Islam in Syria

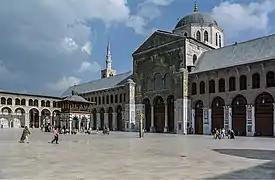
The Umayyad Mosque in Damascus.

Several different denominations and sects of Islam are practised within Syria, who collectively constitute approximately 87% of the population and form a majority in most of the districts of the country.